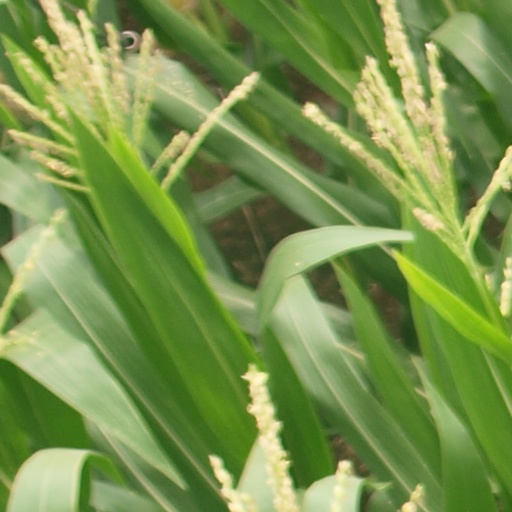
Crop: maize; corn